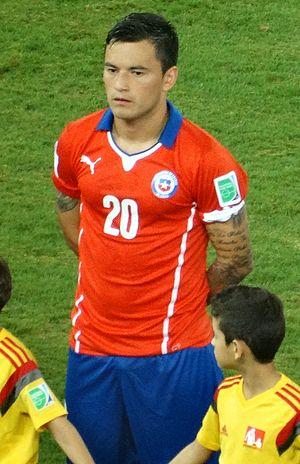
Charles Mariano Aránguiz Sandoval, né le 17 avril 1989 à Santiago, est un footballeur chilien qui joue au poste de milieu de terrain au Bayer Leverkusen.